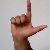
The image shows a hand gesture representing the letter 'L' in Indian Sign Language.